Answer in natural language. Considering the relative positions, is light brown wooden dresser with 10 drawers (marked C) above or below black colour chair (marked A)? Choose between the following options: below or above
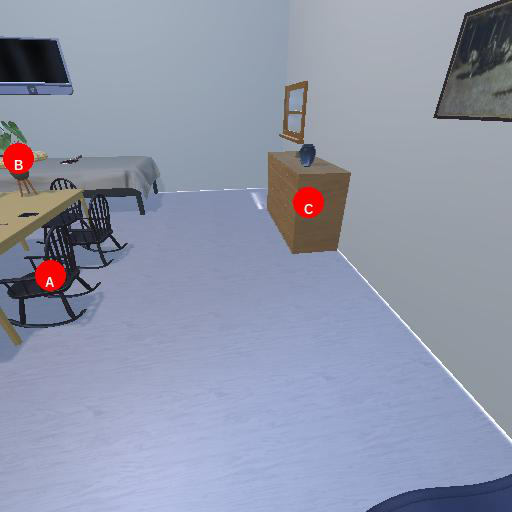
<answer>above</answer>